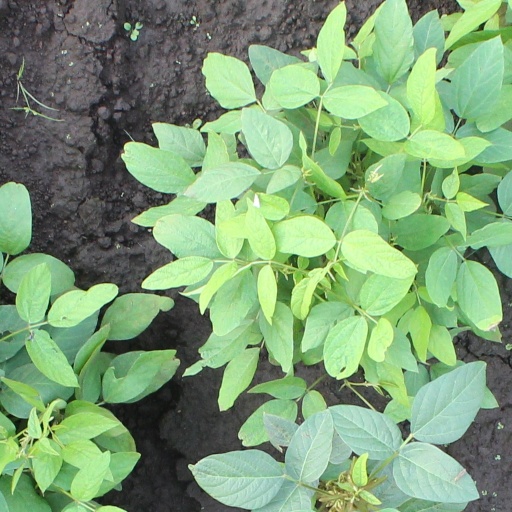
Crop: soybean